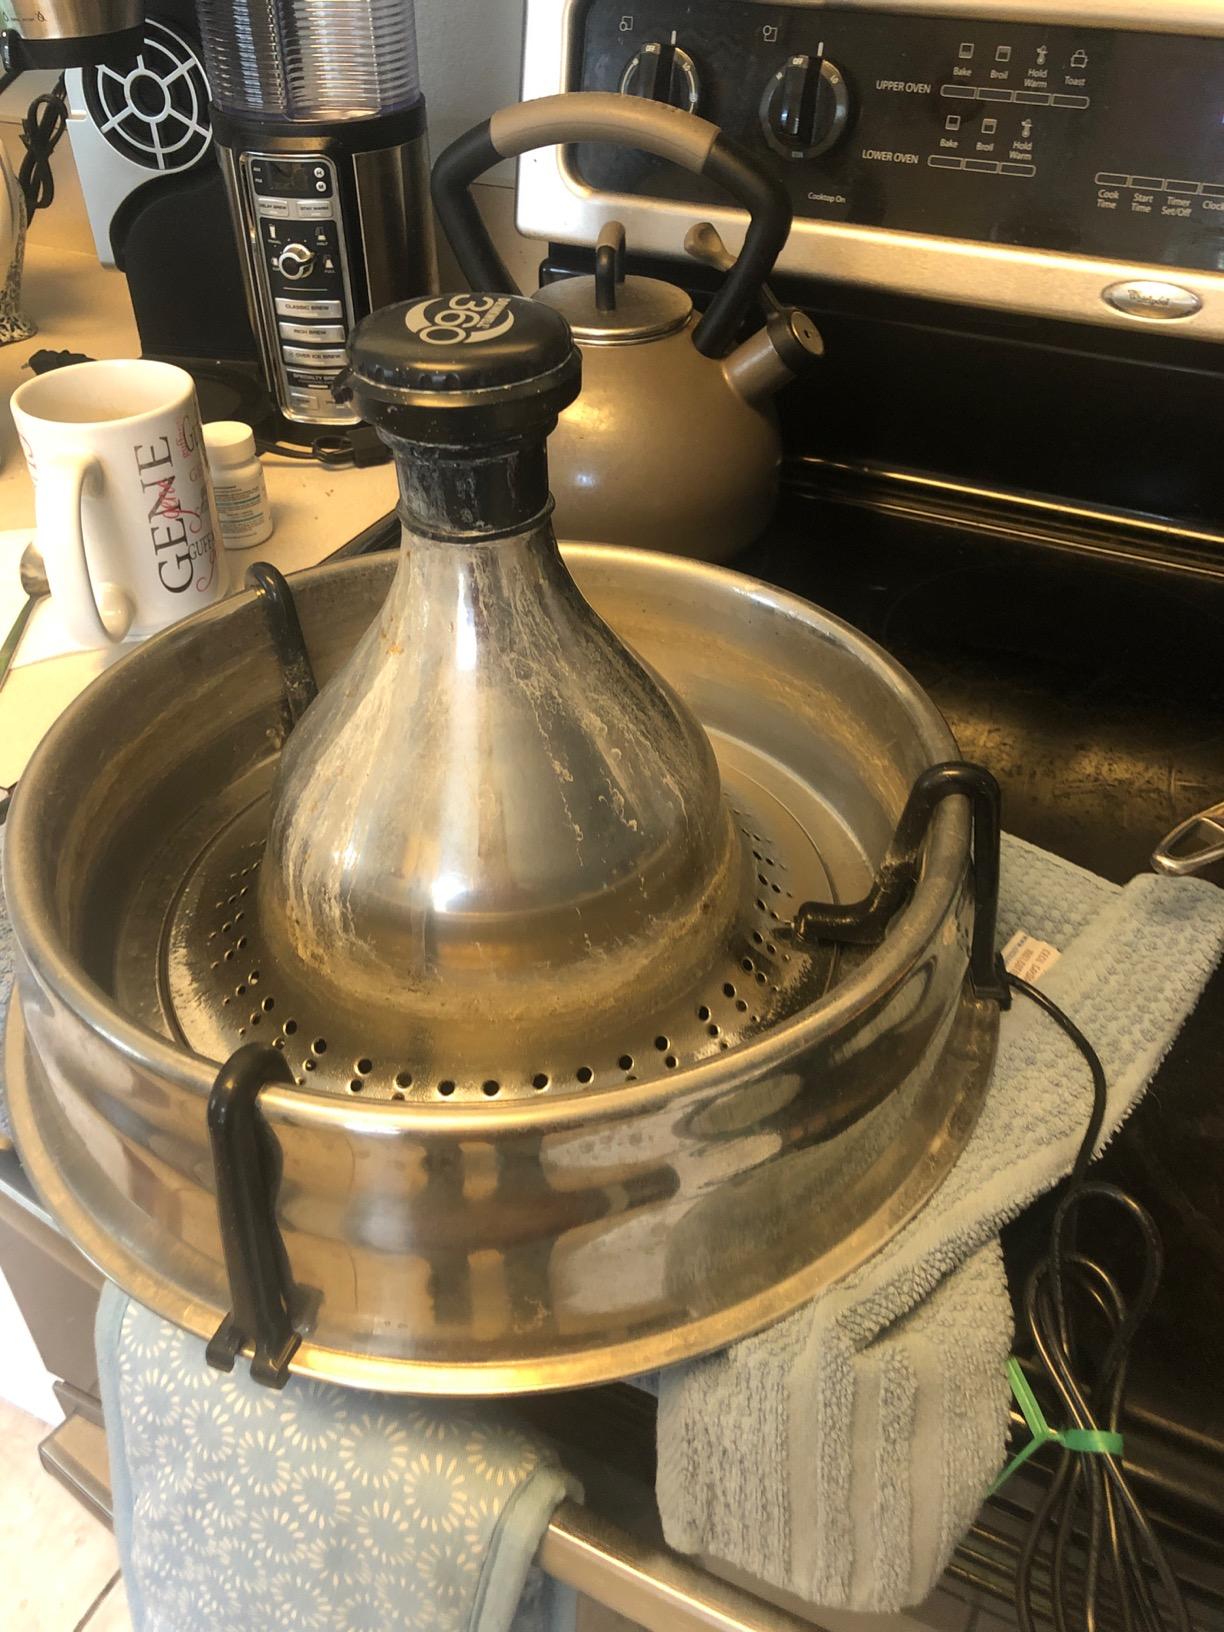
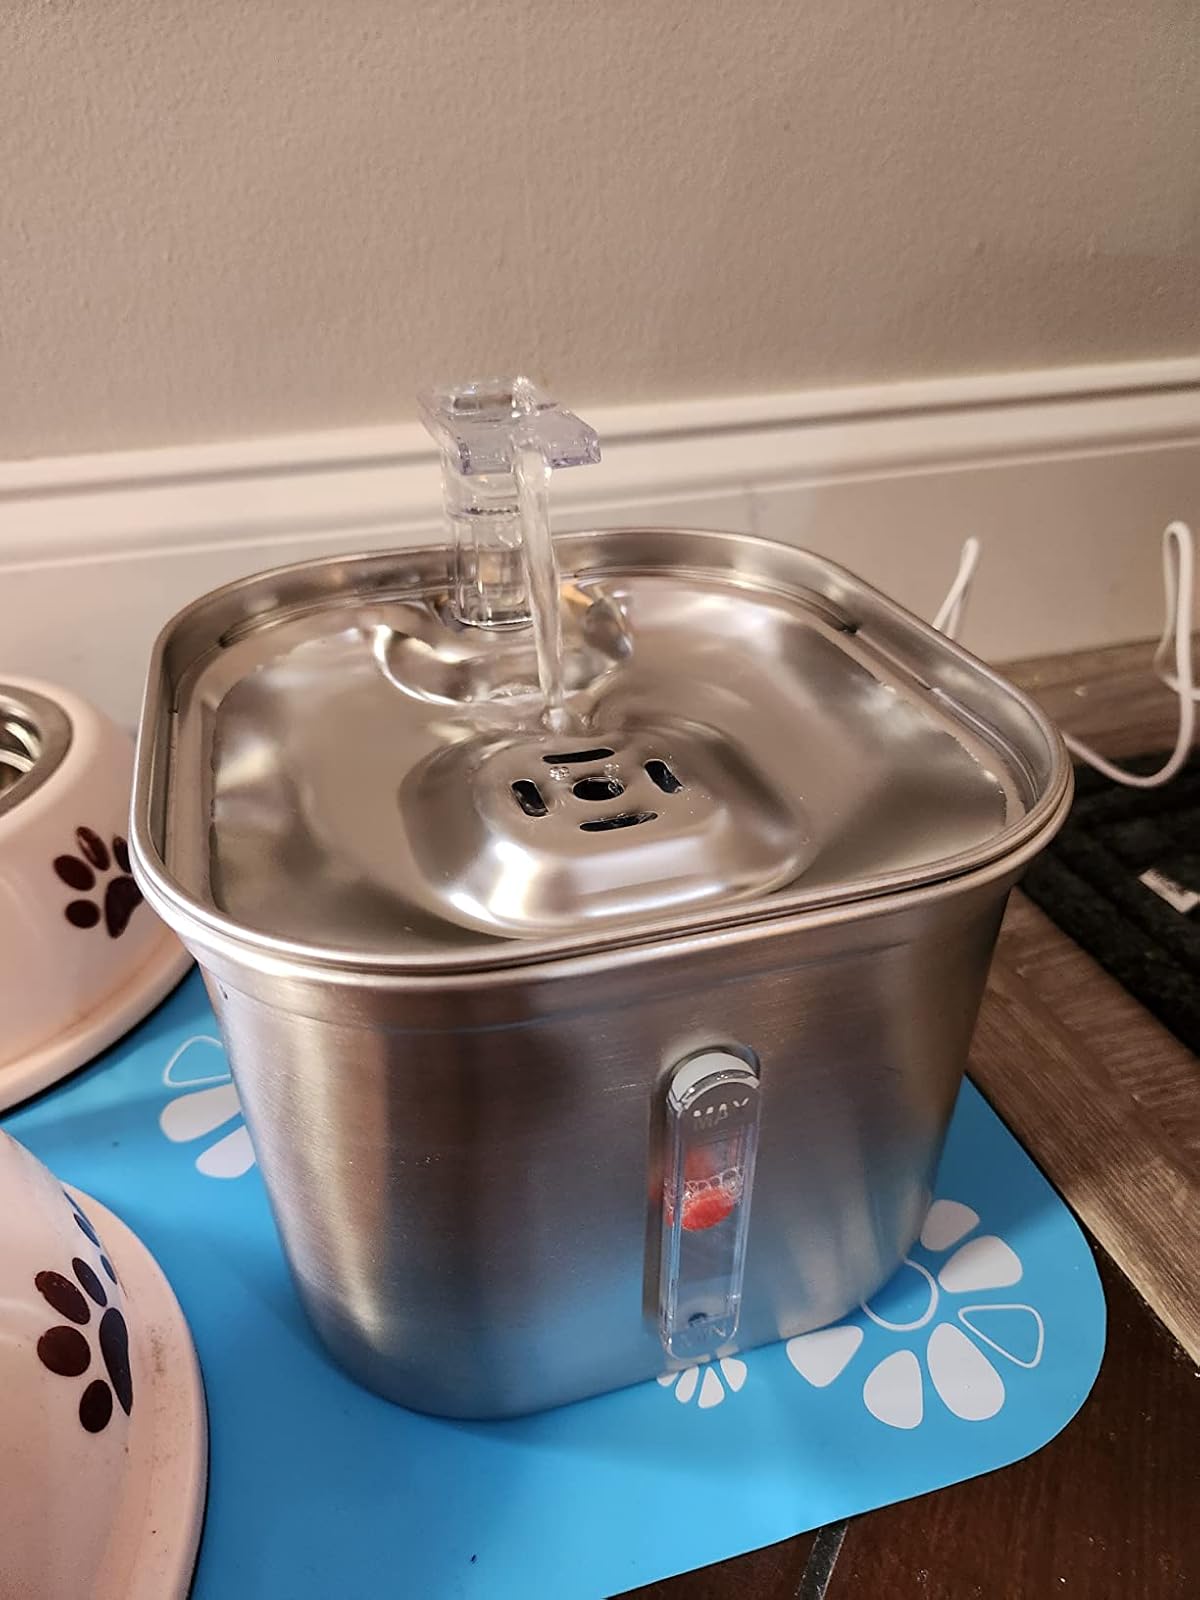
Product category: items_bowl
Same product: no